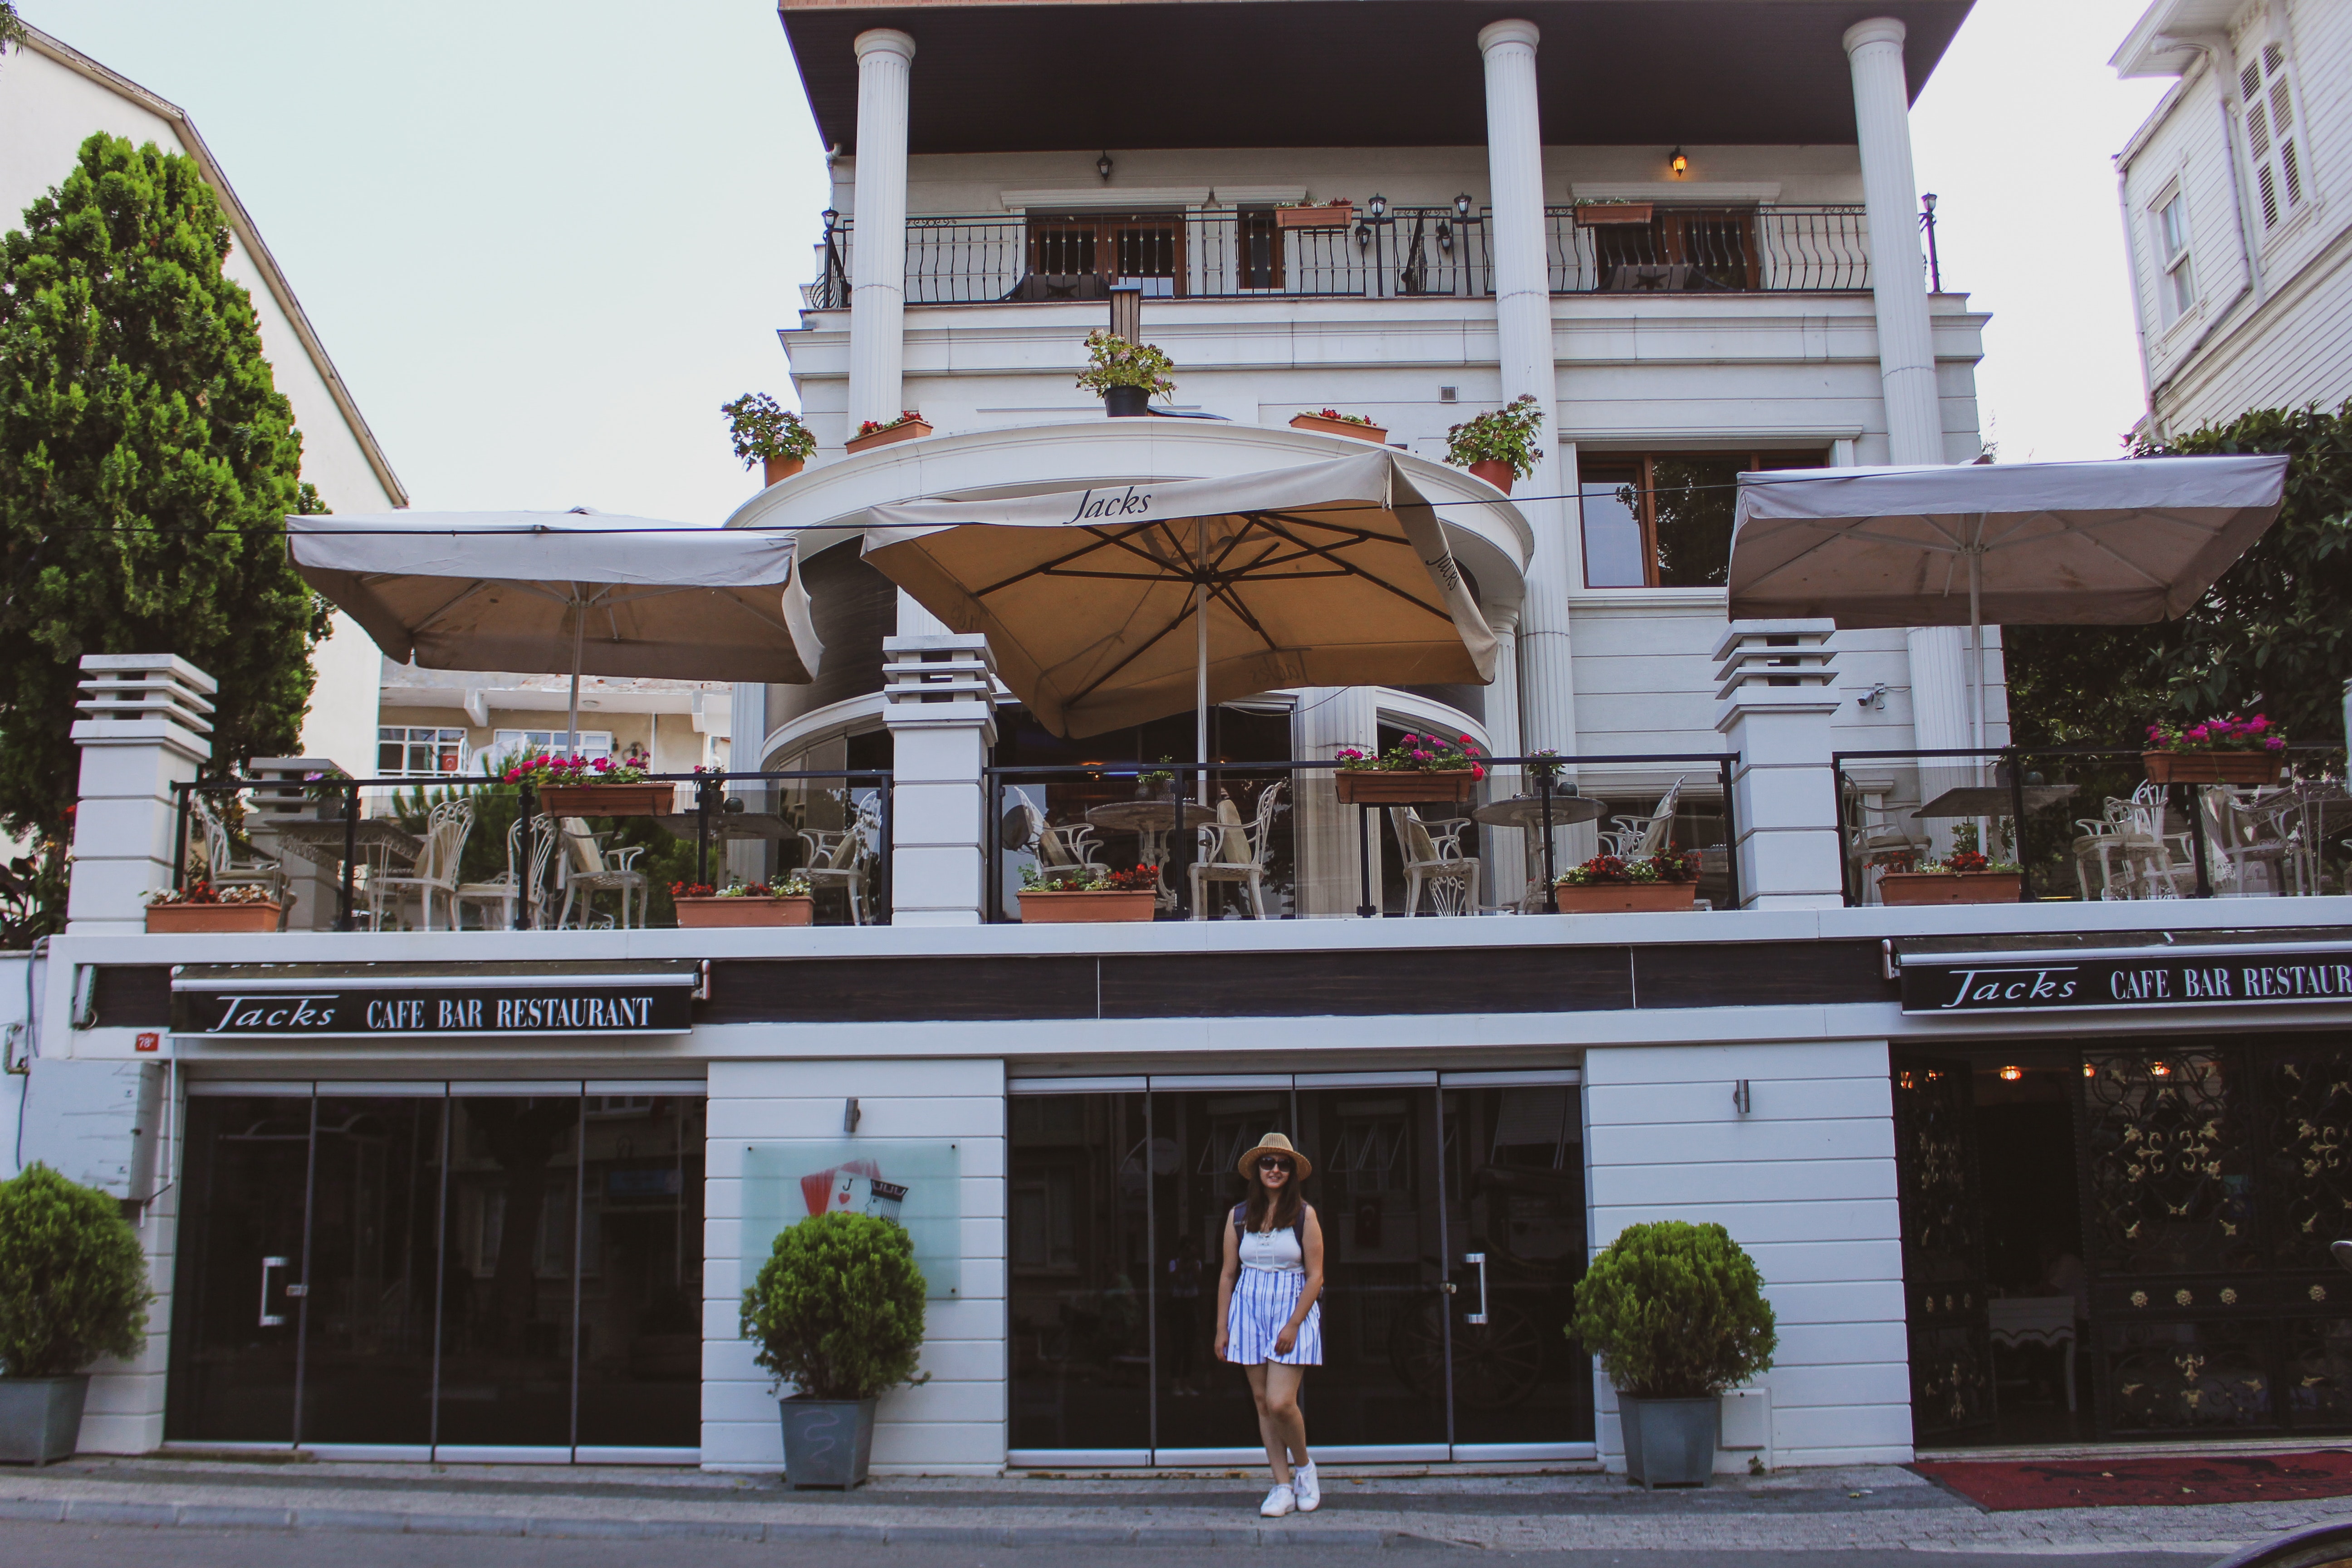
building, facade, house, city, street, window